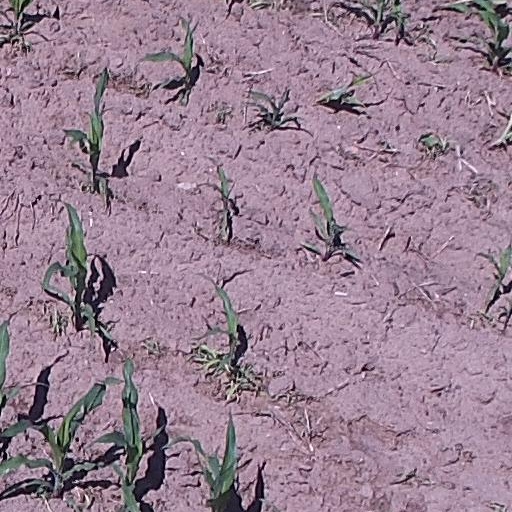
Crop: maize; corn